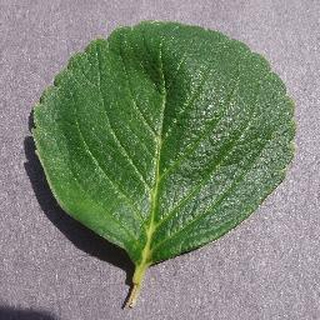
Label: healthy_strawberry